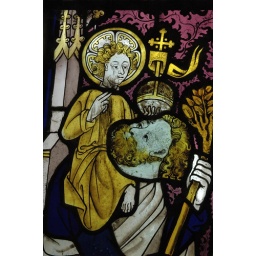
stained glass in Penmon church